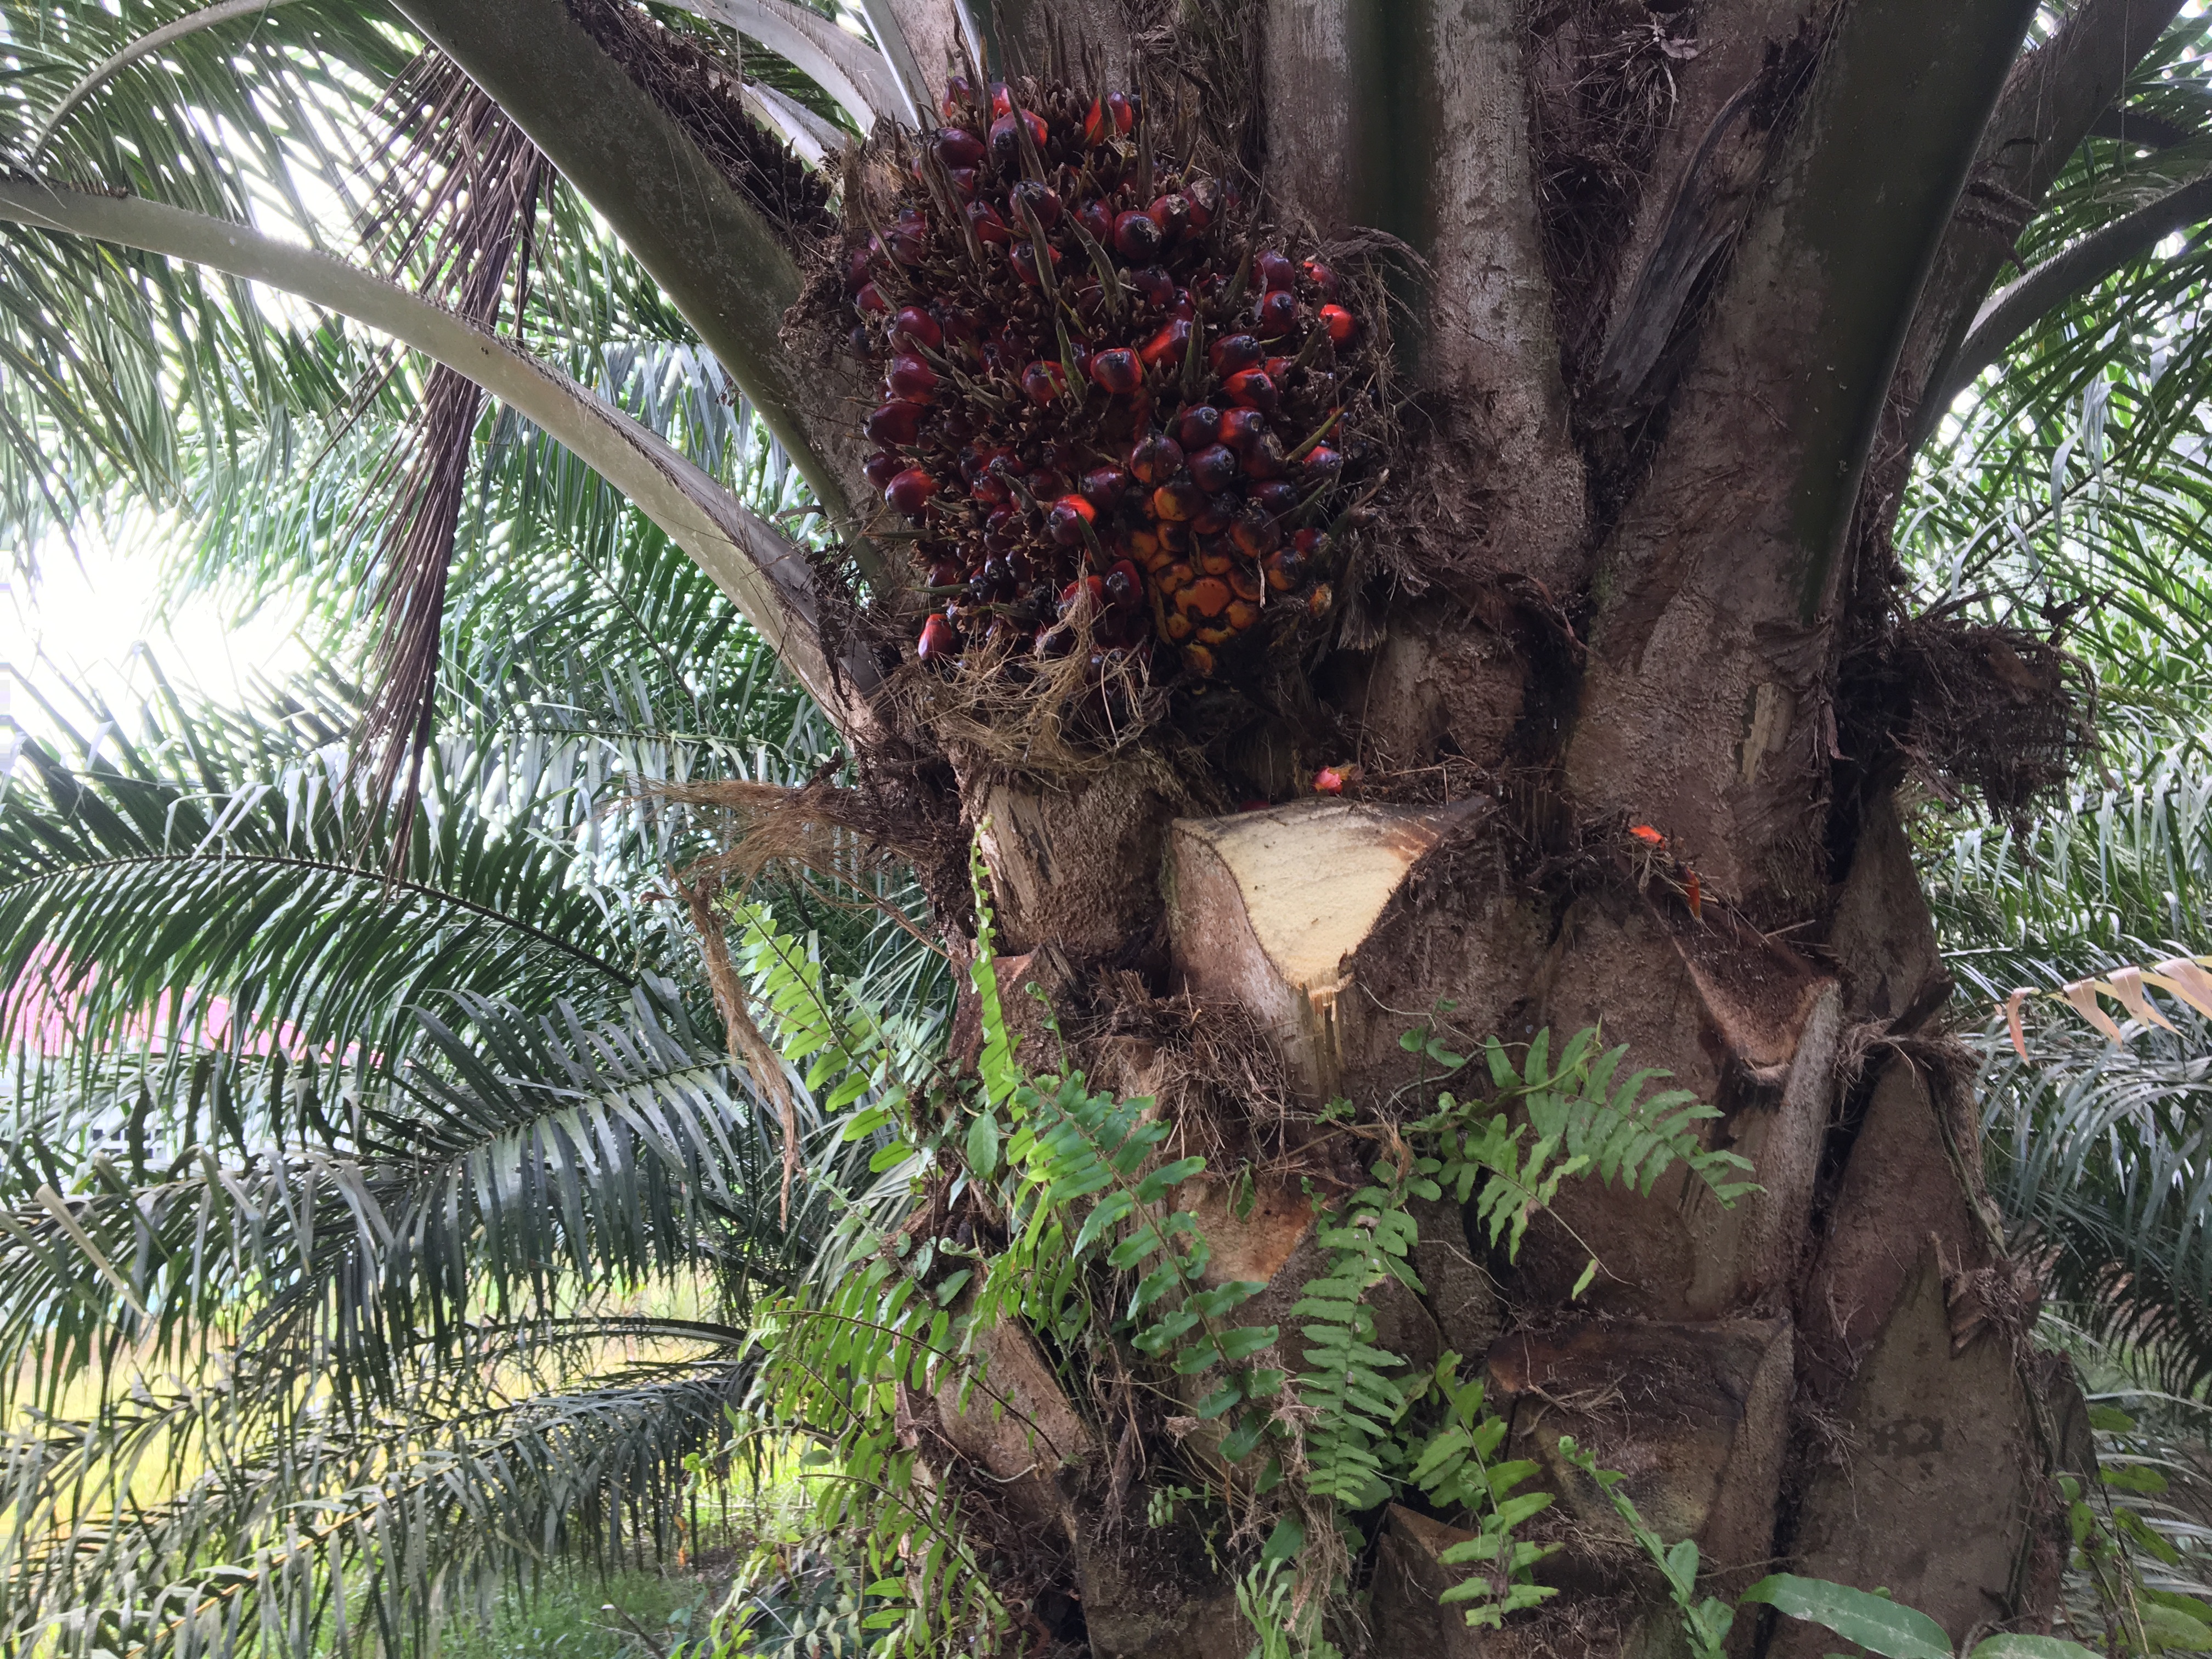
Ripeness: Ripe